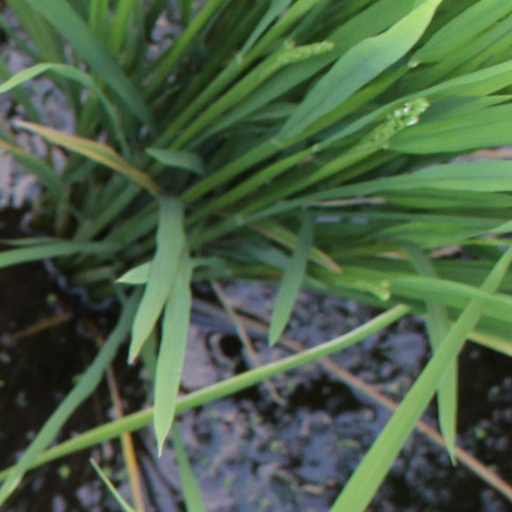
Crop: rice